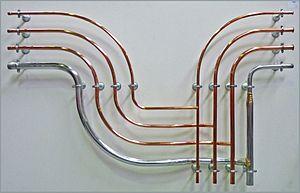
La plomberie est un métier très ancien, dont l'origine remonte à la construction des pyramides en Égypte antique ; attesté par des tuyaux en cuivre vieux de 4 500 ans, c'est un métier qui n'a cessé de s'améliorer et de se développer au cours des siècles et des générations de plombiers qui l'on servi.